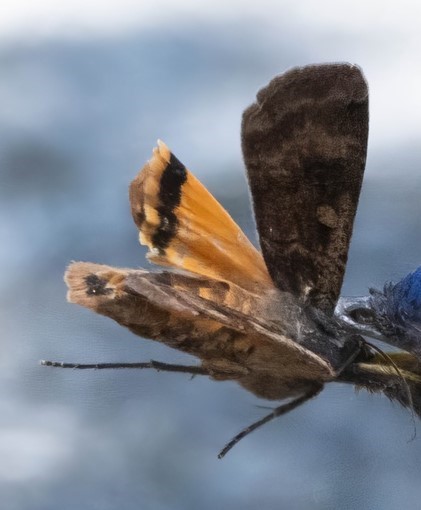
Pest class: cutworms